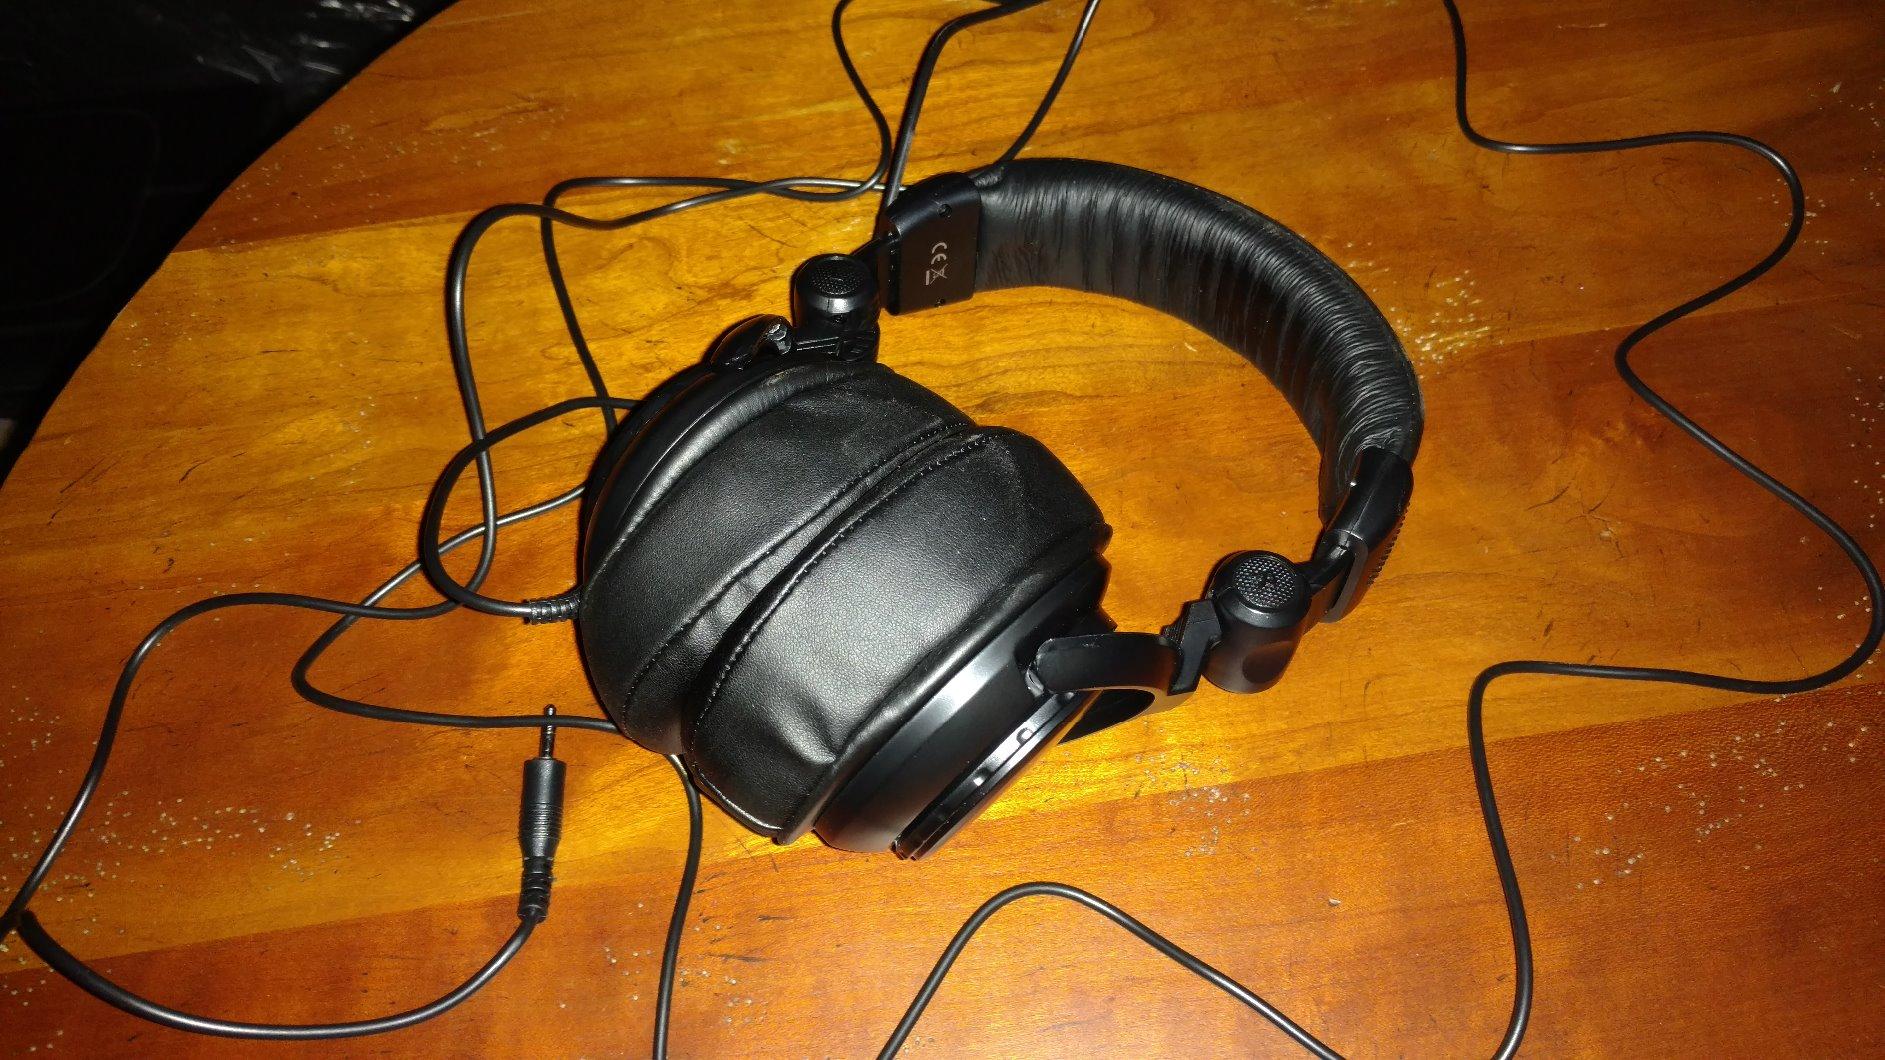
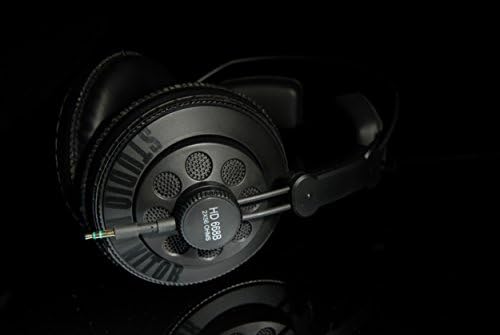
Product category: headphones
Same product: no